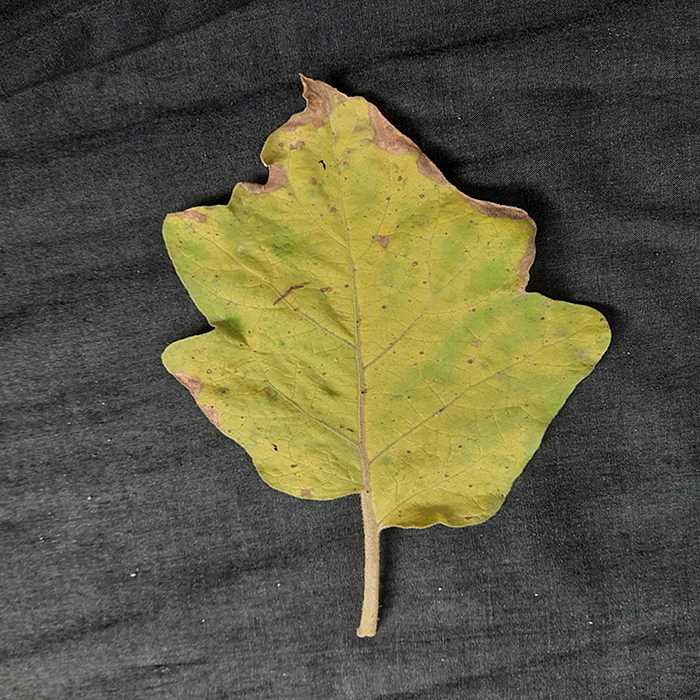
Plant: Eggplant
Label: Eggplant verticillium wilt